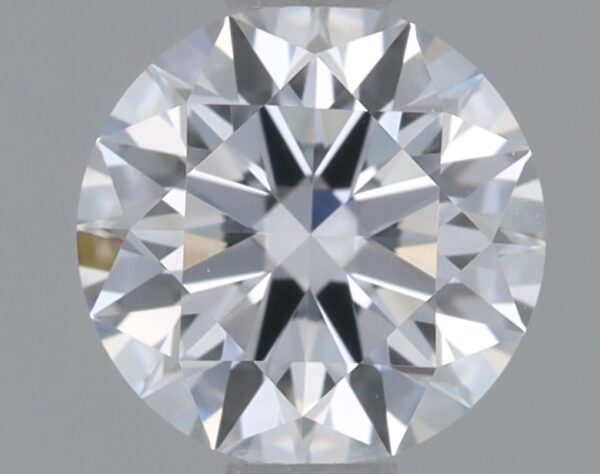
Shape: round
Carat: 0.64
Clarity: VS1
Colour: F
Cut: IDEAL
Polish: EX
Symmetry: EX
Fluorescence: NONE
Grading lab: IGI
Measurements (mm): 5.57 x 5.59 x 3.41